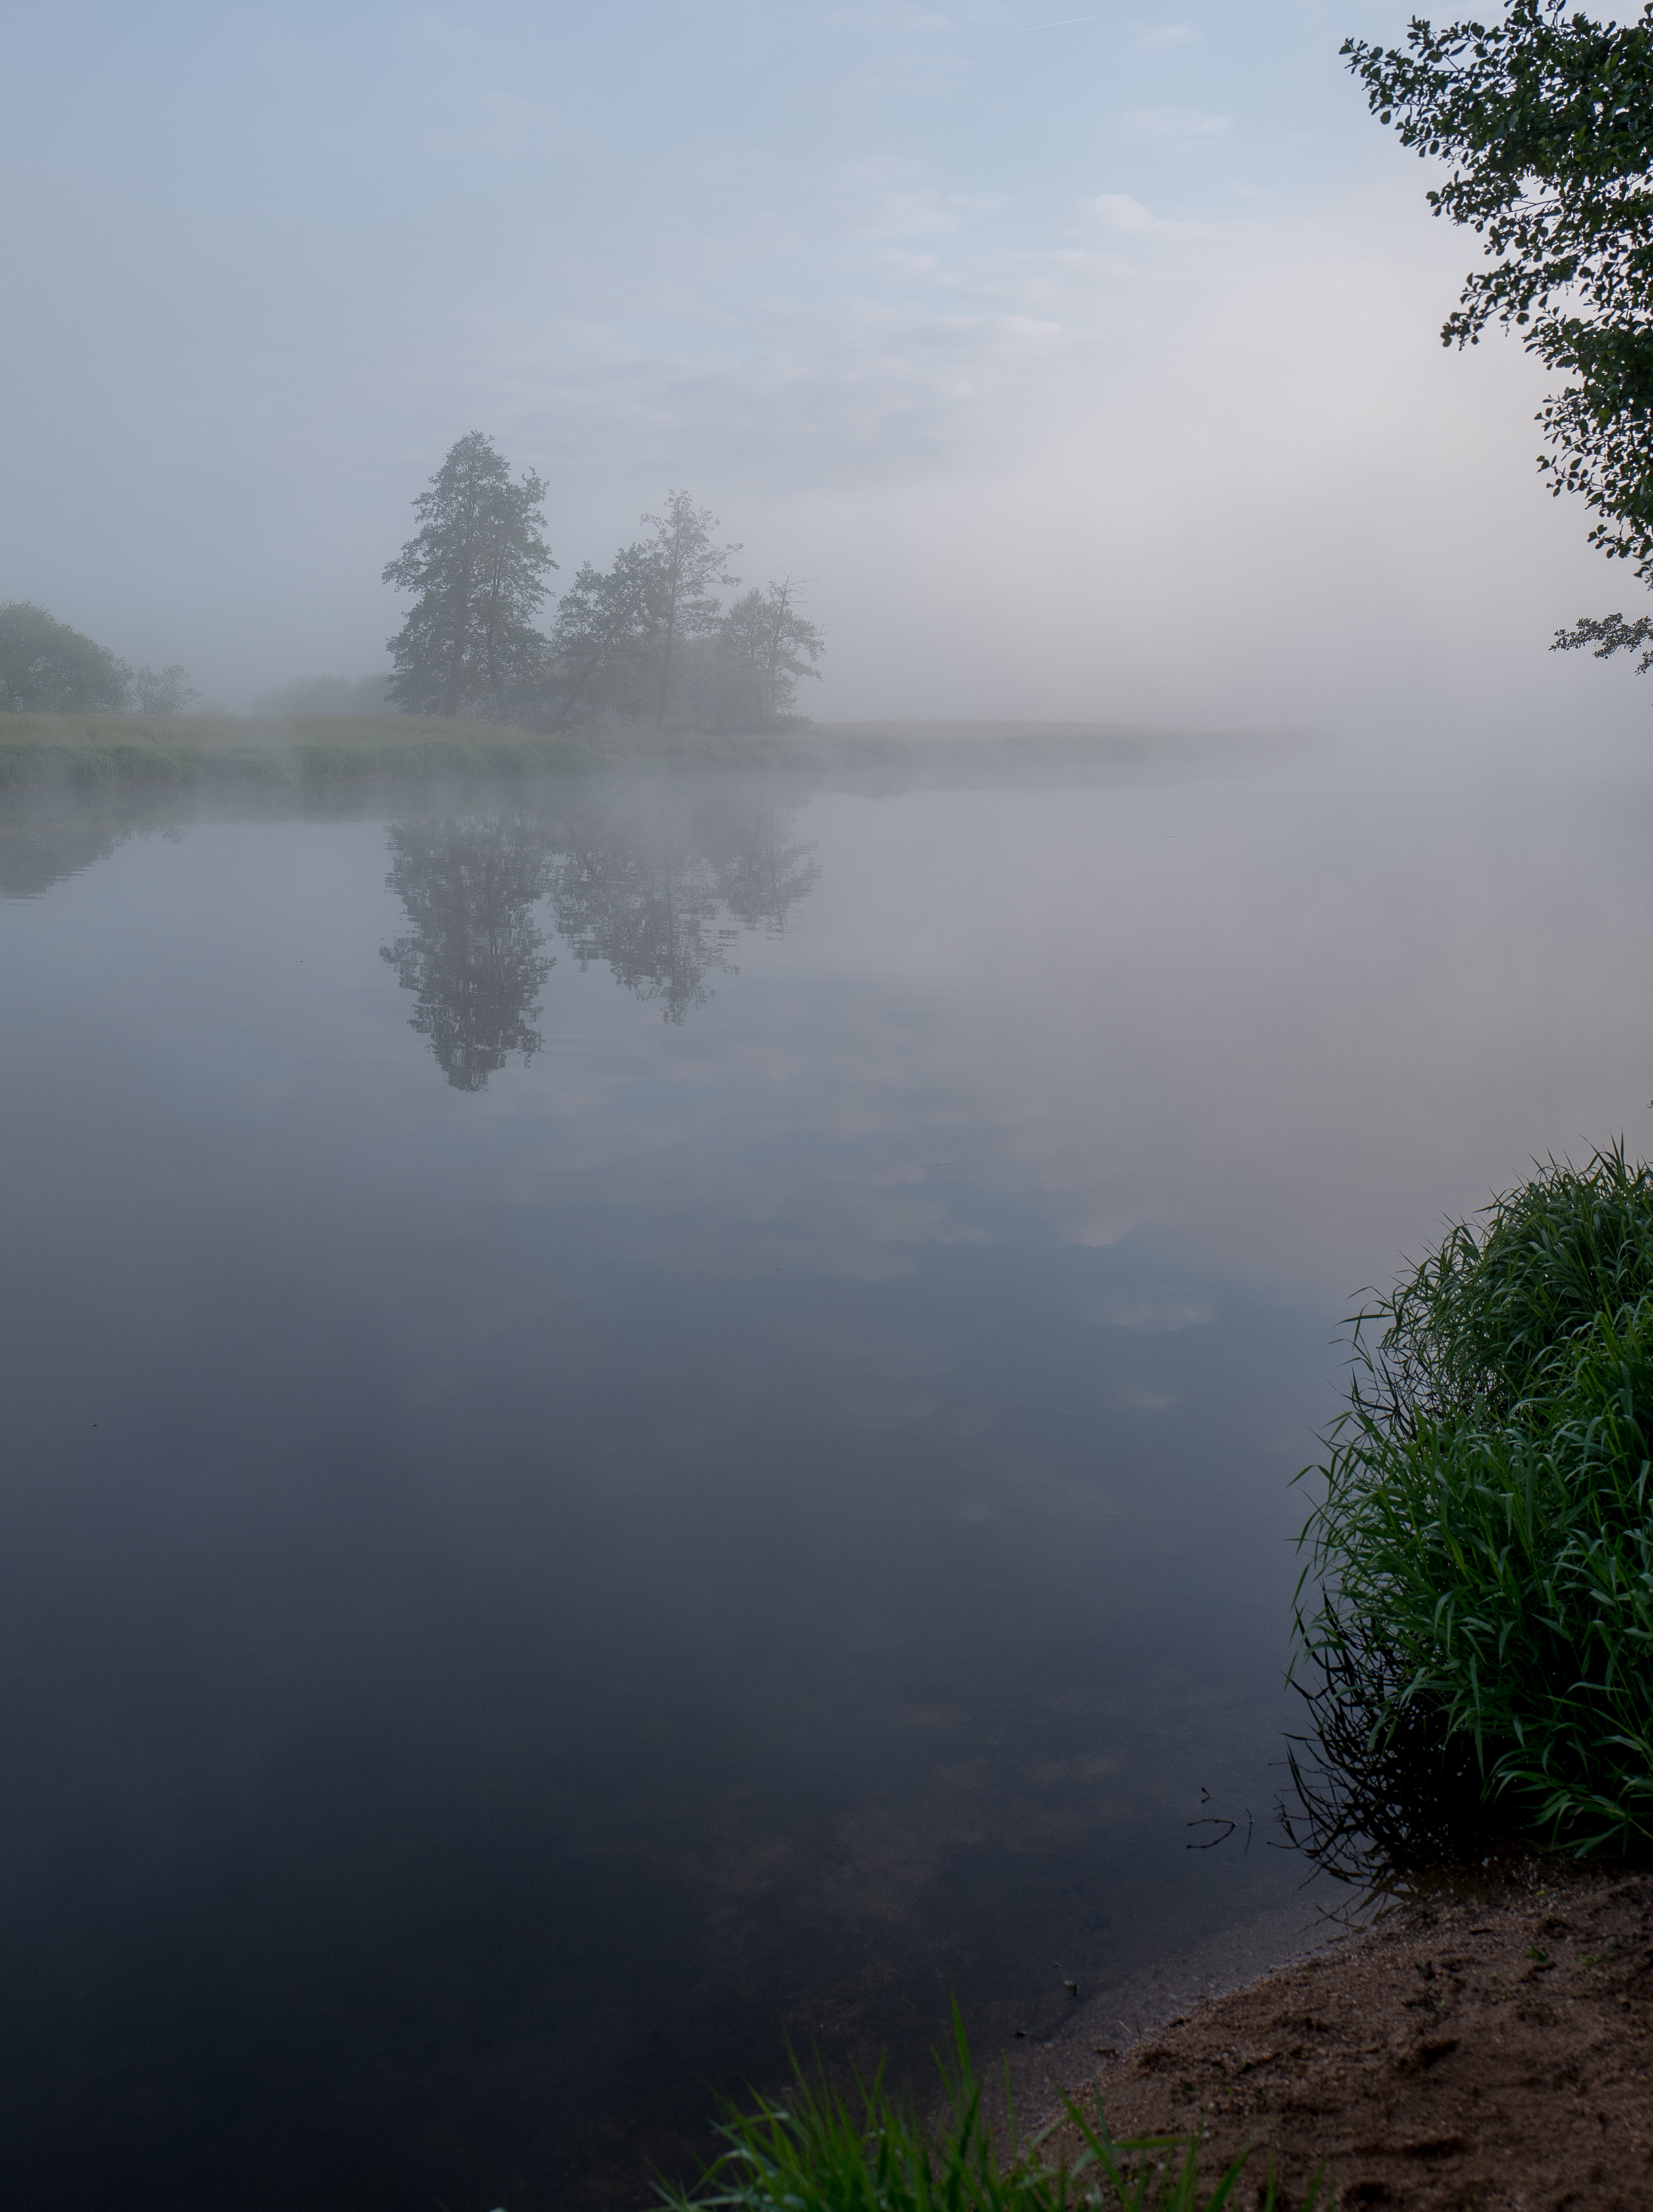
landscape, sea, tree, water, nature, forest, mountain, light, cloud, sun, fog, mist, morning, hill, lake, dawn, river, foggy, thinking, europe, reflection, weather, blue, reservoir, body of water, sunny, grey, art, rebel, europa, germany, deutschland, landschaft, kunst, bayern, bavaria, fantasy, regen, blau, leica, grau, loch, q, dreaming, floss, morgenlicht, beauyt, atmospheric phenomenon